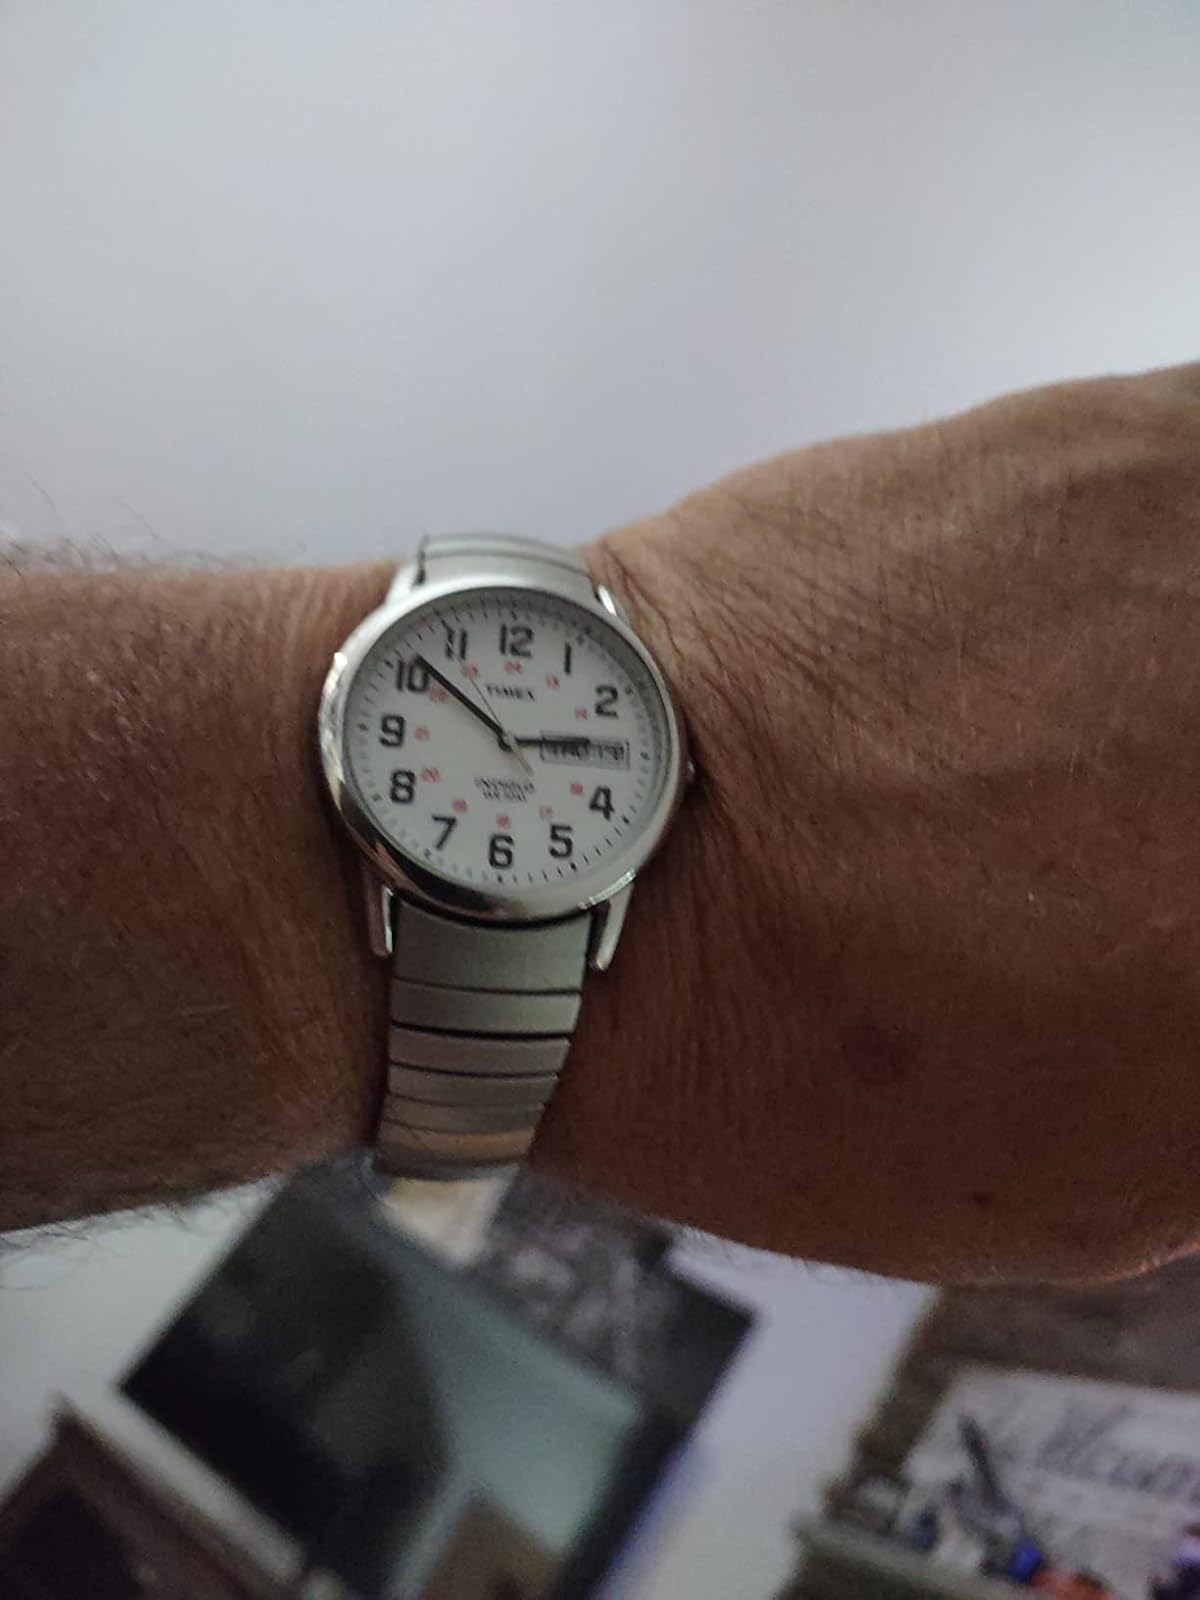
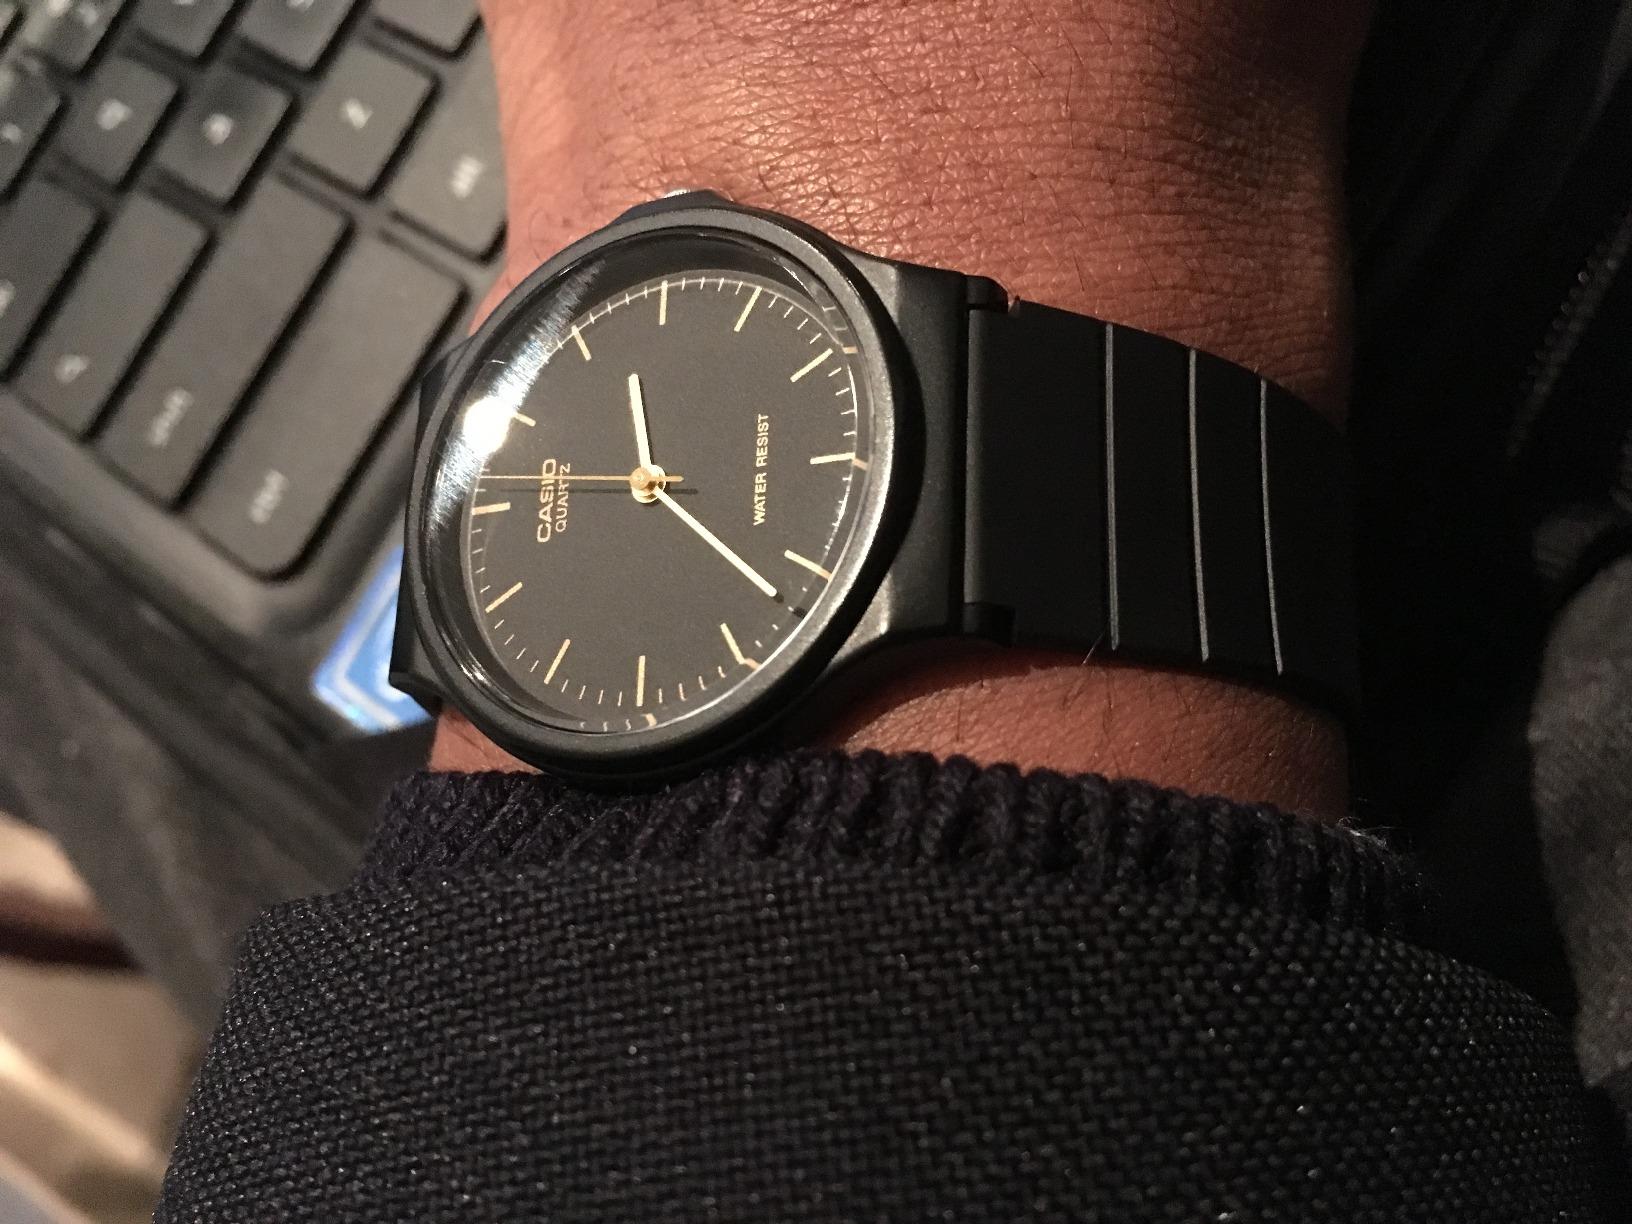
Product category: accessories_watch
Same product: no